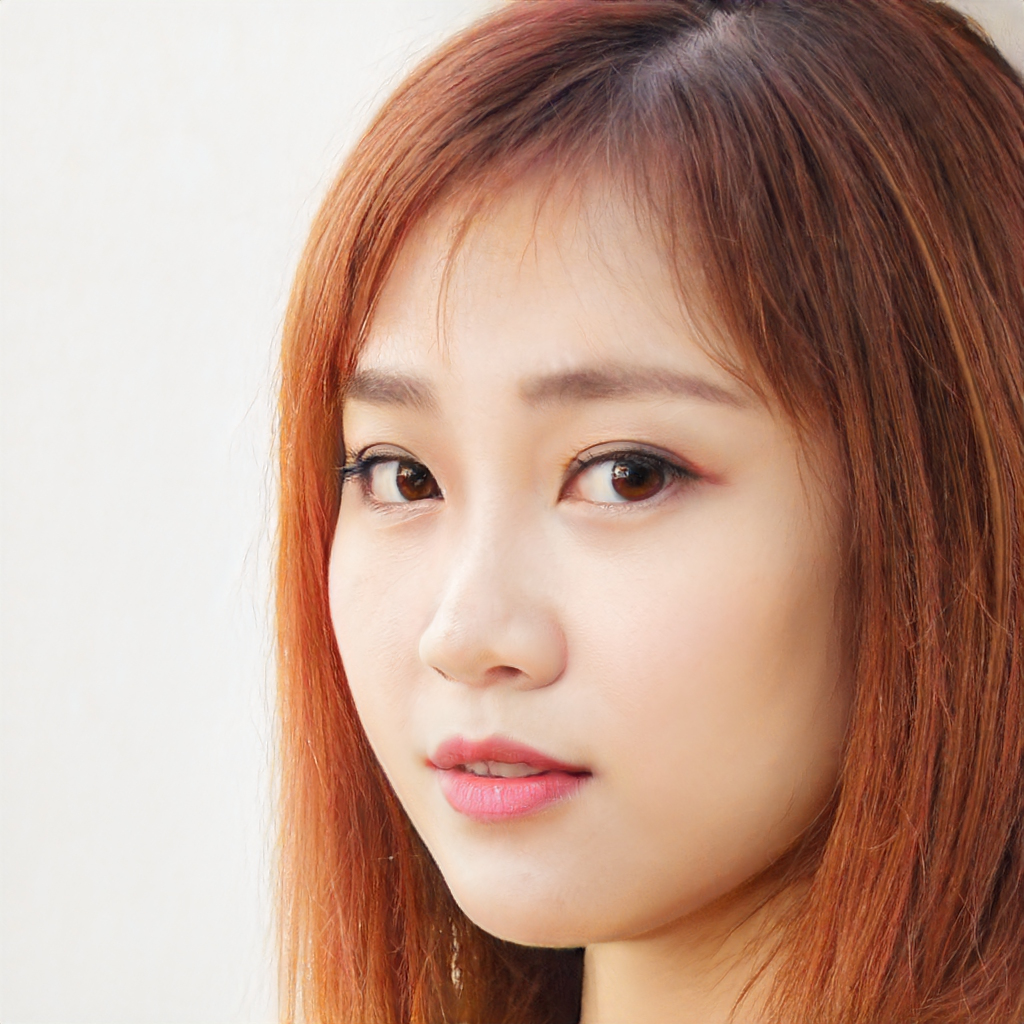
Label: Colored